NyxQuest: Kindred Spirits

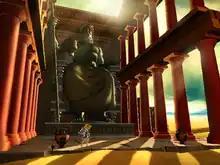
"NyxQuest" screenshot

As Nyx progresses through the game, players are given special powers by gods such as Zeus and Eolus which gives them the ability to move objects, manipulate the scenery, control the wind and to cast thunder-bolts to kill enemies.